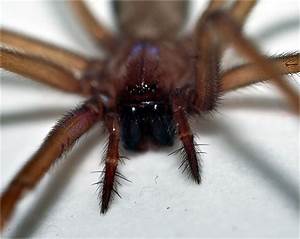
Label: ragno